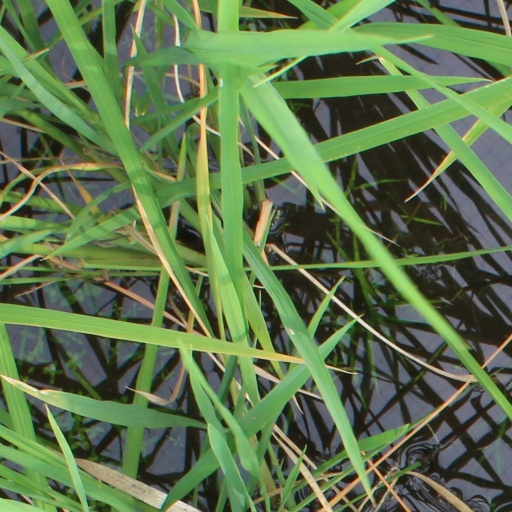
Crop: rice